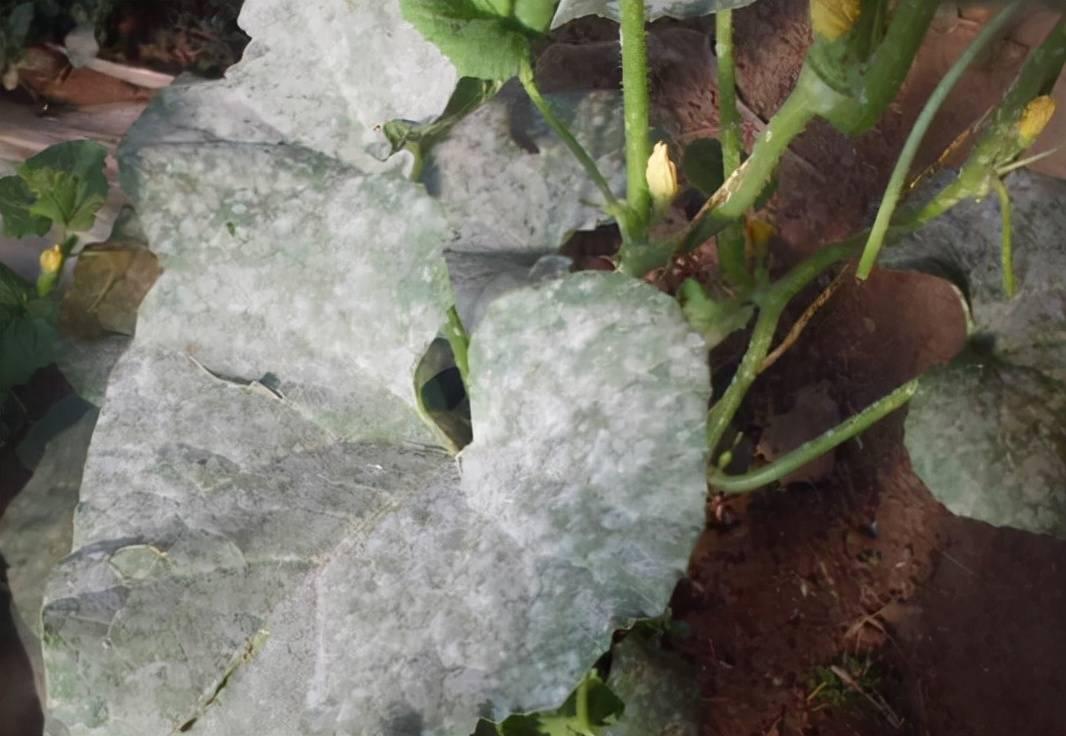
Plant: Squash
Disease: squash powdery mildew